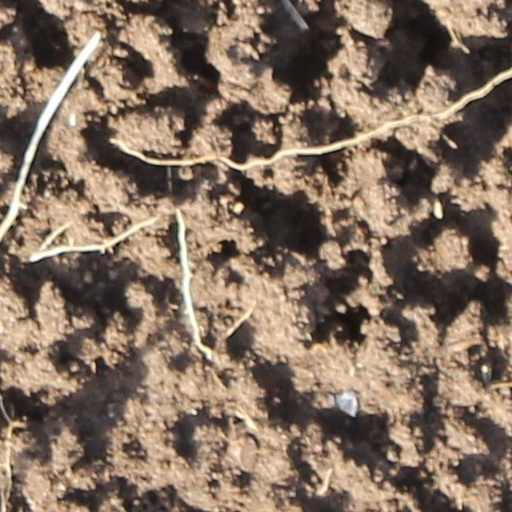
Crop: wheat